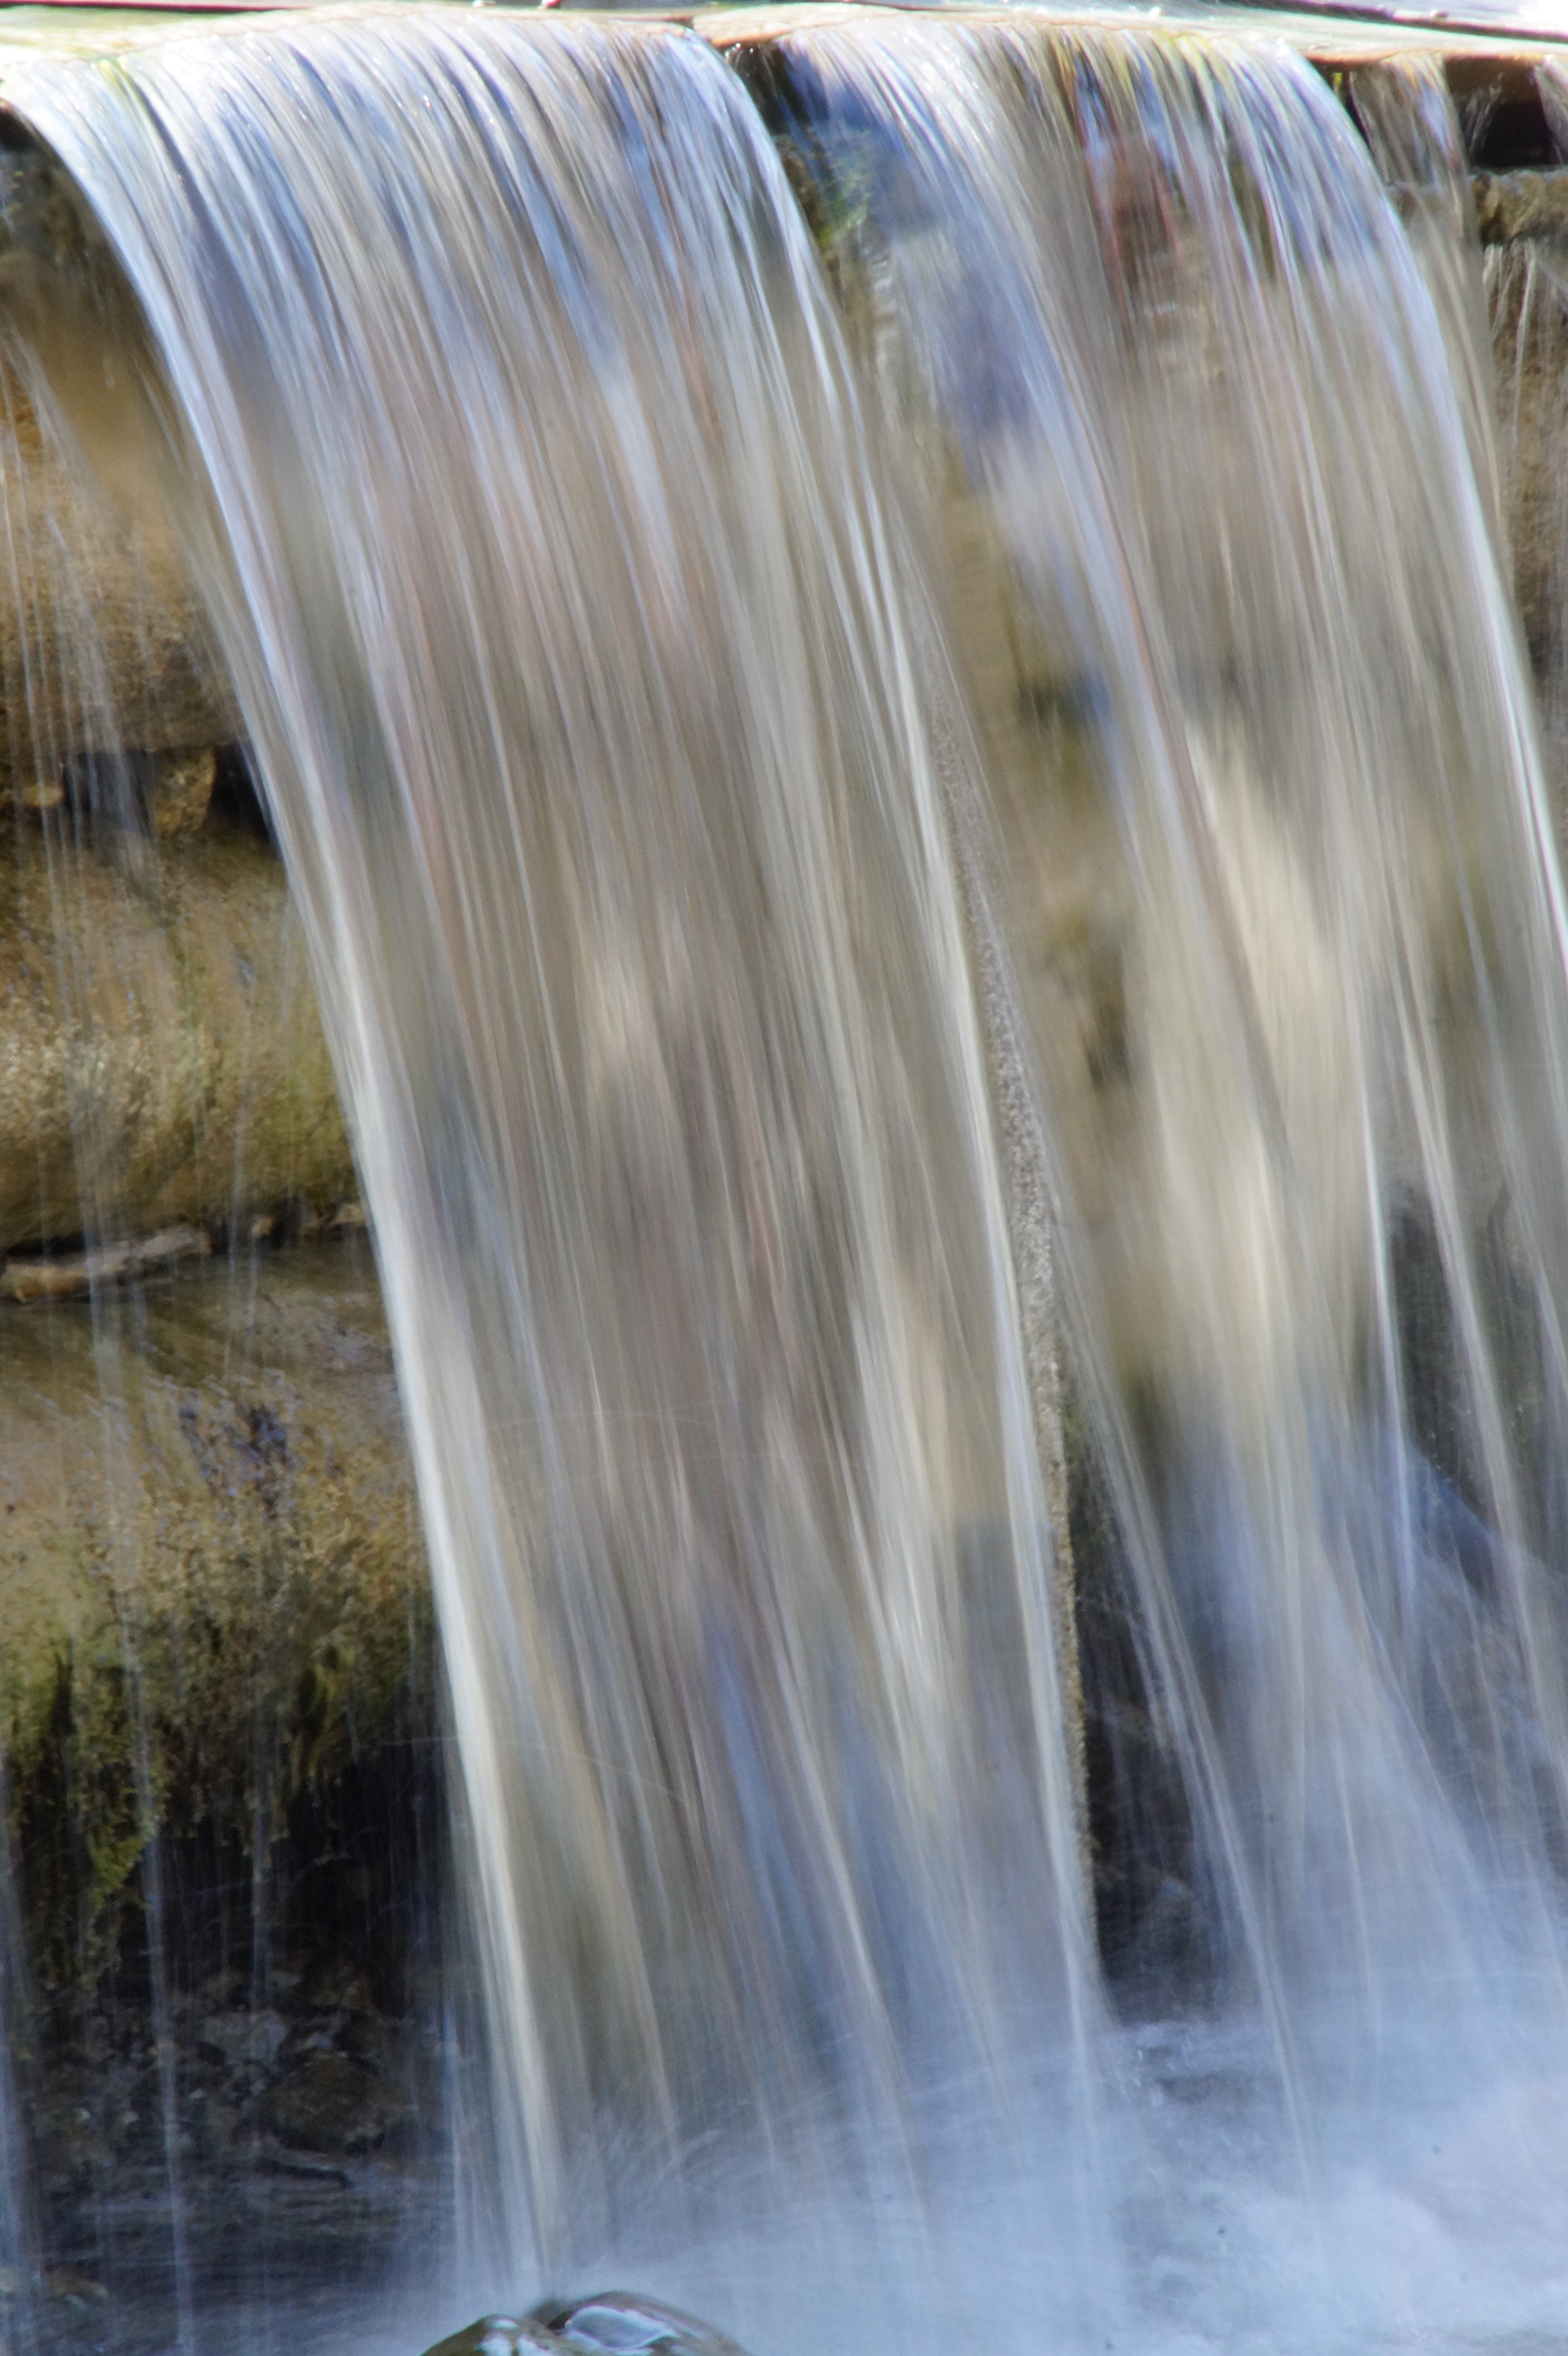
water, waterfall, liquid, wet, stream, flow, dam, body of water, fountain, wasserfall, barrage, water feature, freezing, overflow, fluent, plunge, run over, dammed